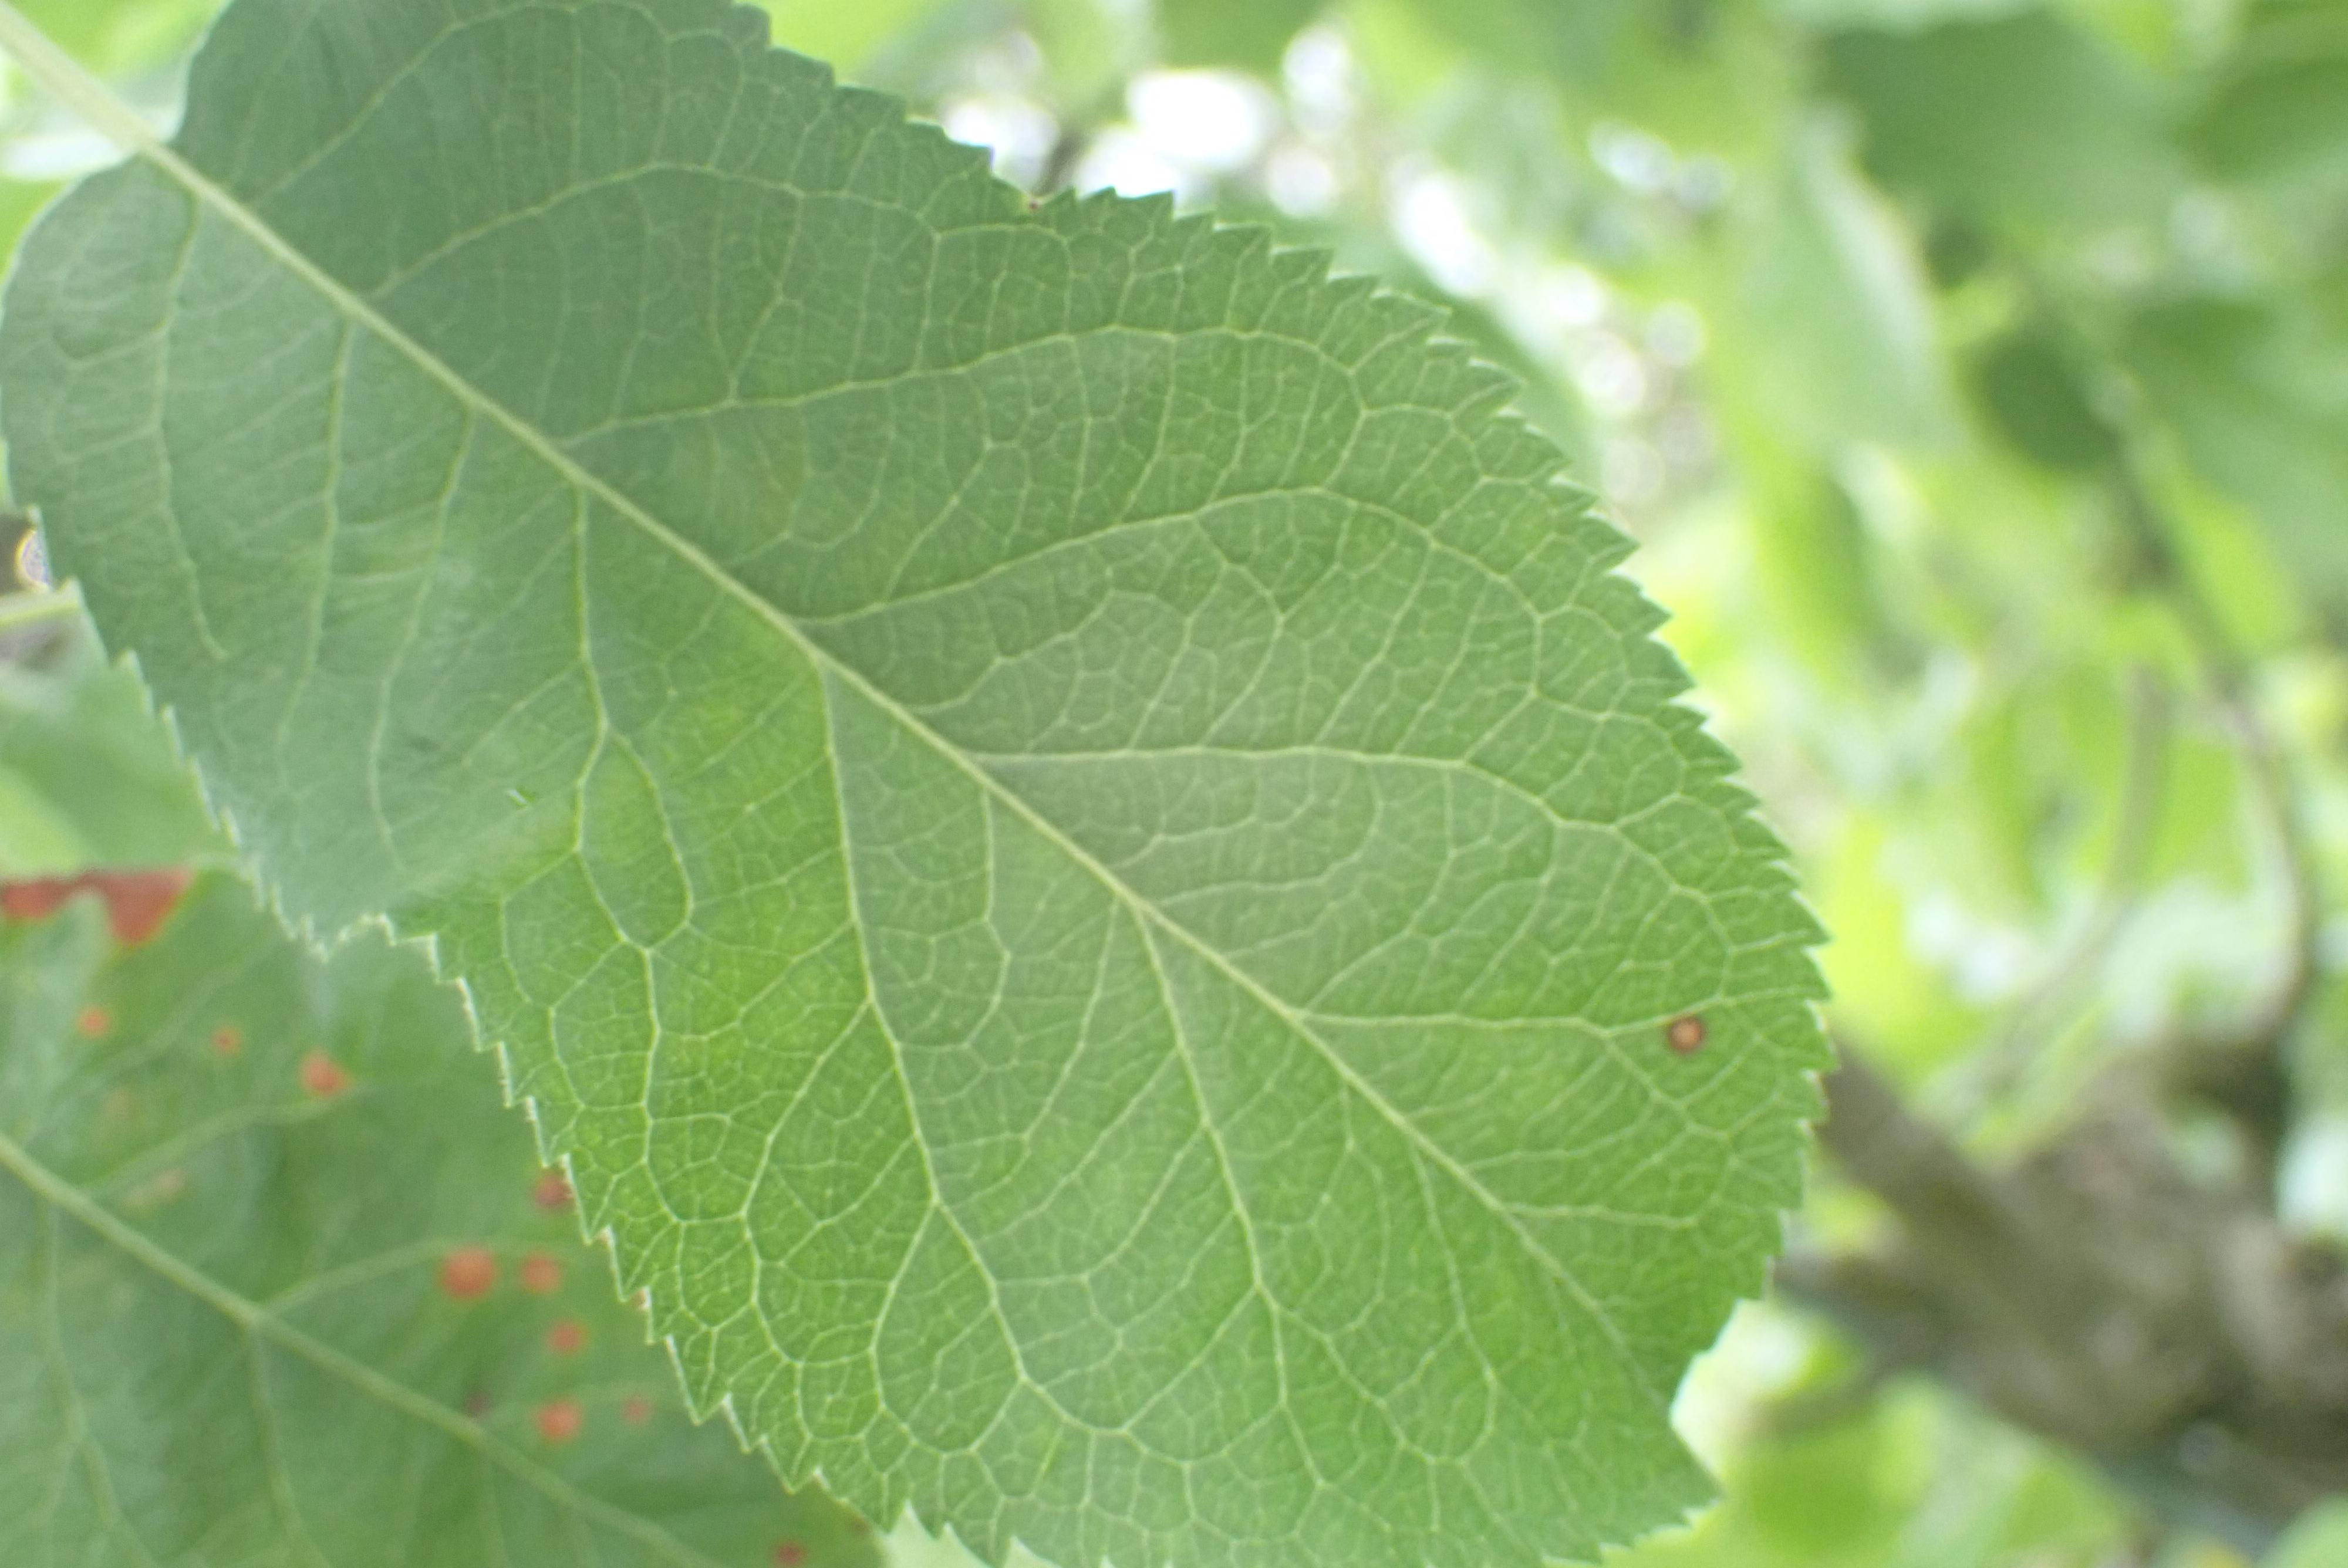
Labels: frog_eye_leaf_spot